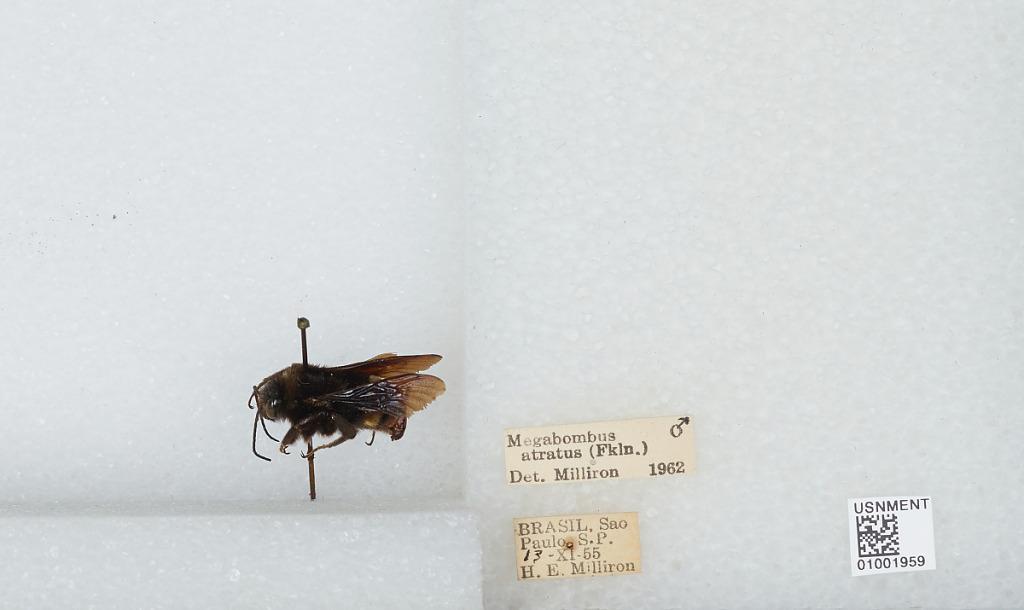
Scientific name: Bombus (Fervidobombus) atratus Franklin
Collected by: H. Milliron
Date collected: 1955-11-13
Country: Brazil
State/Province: Sao Paulo
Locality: Sao Paulo
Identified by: Milliron